Karawang railway station

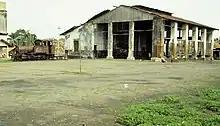
TD10 locomotive wreck on the old Karawang Locomotive Depot

Initially this station was an extension of the Jakarta–Kedunggedeh railway line which had been built by the Bataviasche Oosterspoorweg Maatschappij (BOS) in 1887, as the Kedunggedeh–Karawang segment which opened on 20 March 1898. Since that line was taken over by the Staatsspoorwegen (SS) on 4 August 1898, the SS began to expand to Cikampek and finally reached Padalarang. Its final segment, Purwakarta–Padalarang, was opened on 2 May 1906.